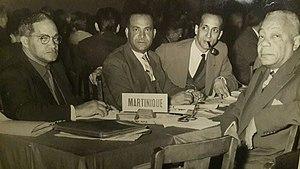
François Duval, né le 10 août 1903 au Vauclin et mort le 28 juin 1984 à Fort-de-France, était un notaire et homme politique français.